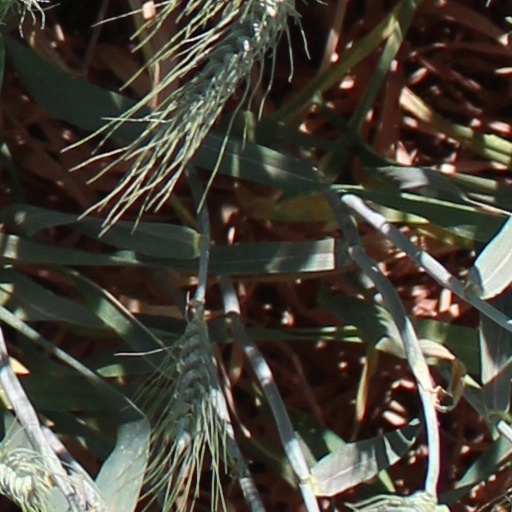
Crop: wheat